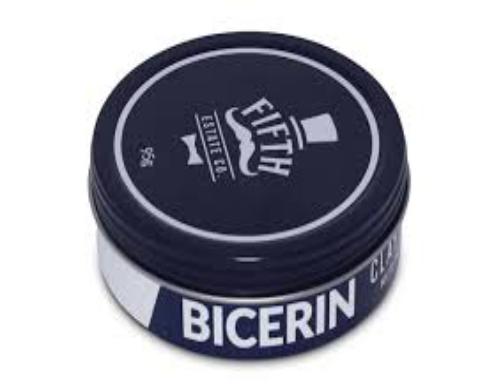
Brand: Bicerin
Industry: Food